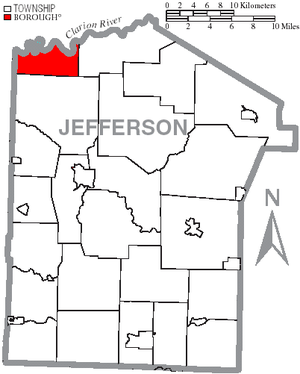
Barnett Township est un township situé au nord-ouest du comté de Jefferson, en Pennsylvanie, aux États-Unis. En 2010, il comptait une population de 254 habitants.